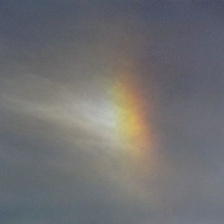
Cloud type: Cirrus